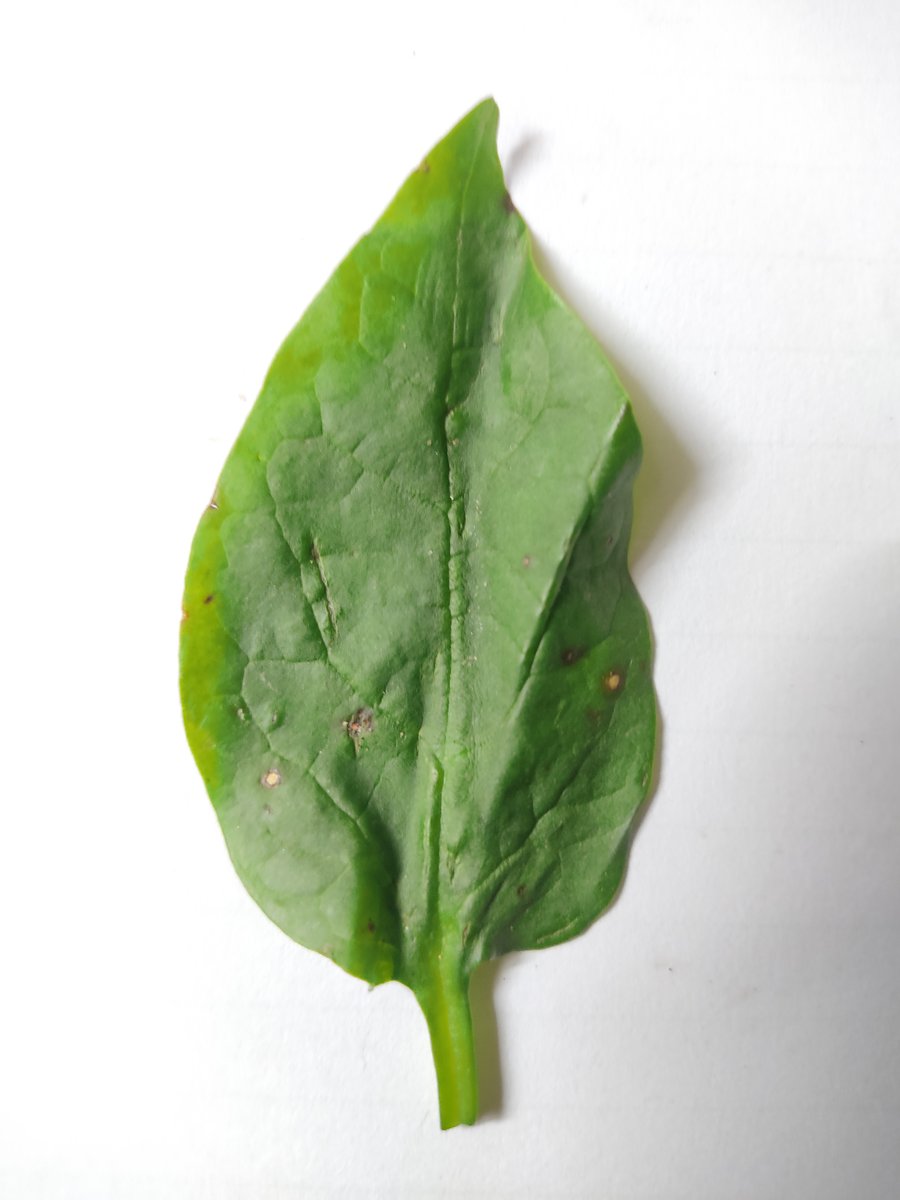
Label: Healthy-Leaf